Sky position (RA, Dec in degrees): 201.754, -1.451
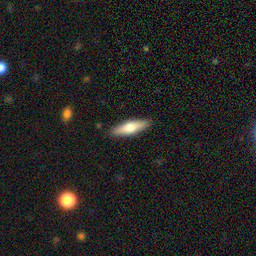
Galaxy morphology: Edge-on Galaxies with Bulge